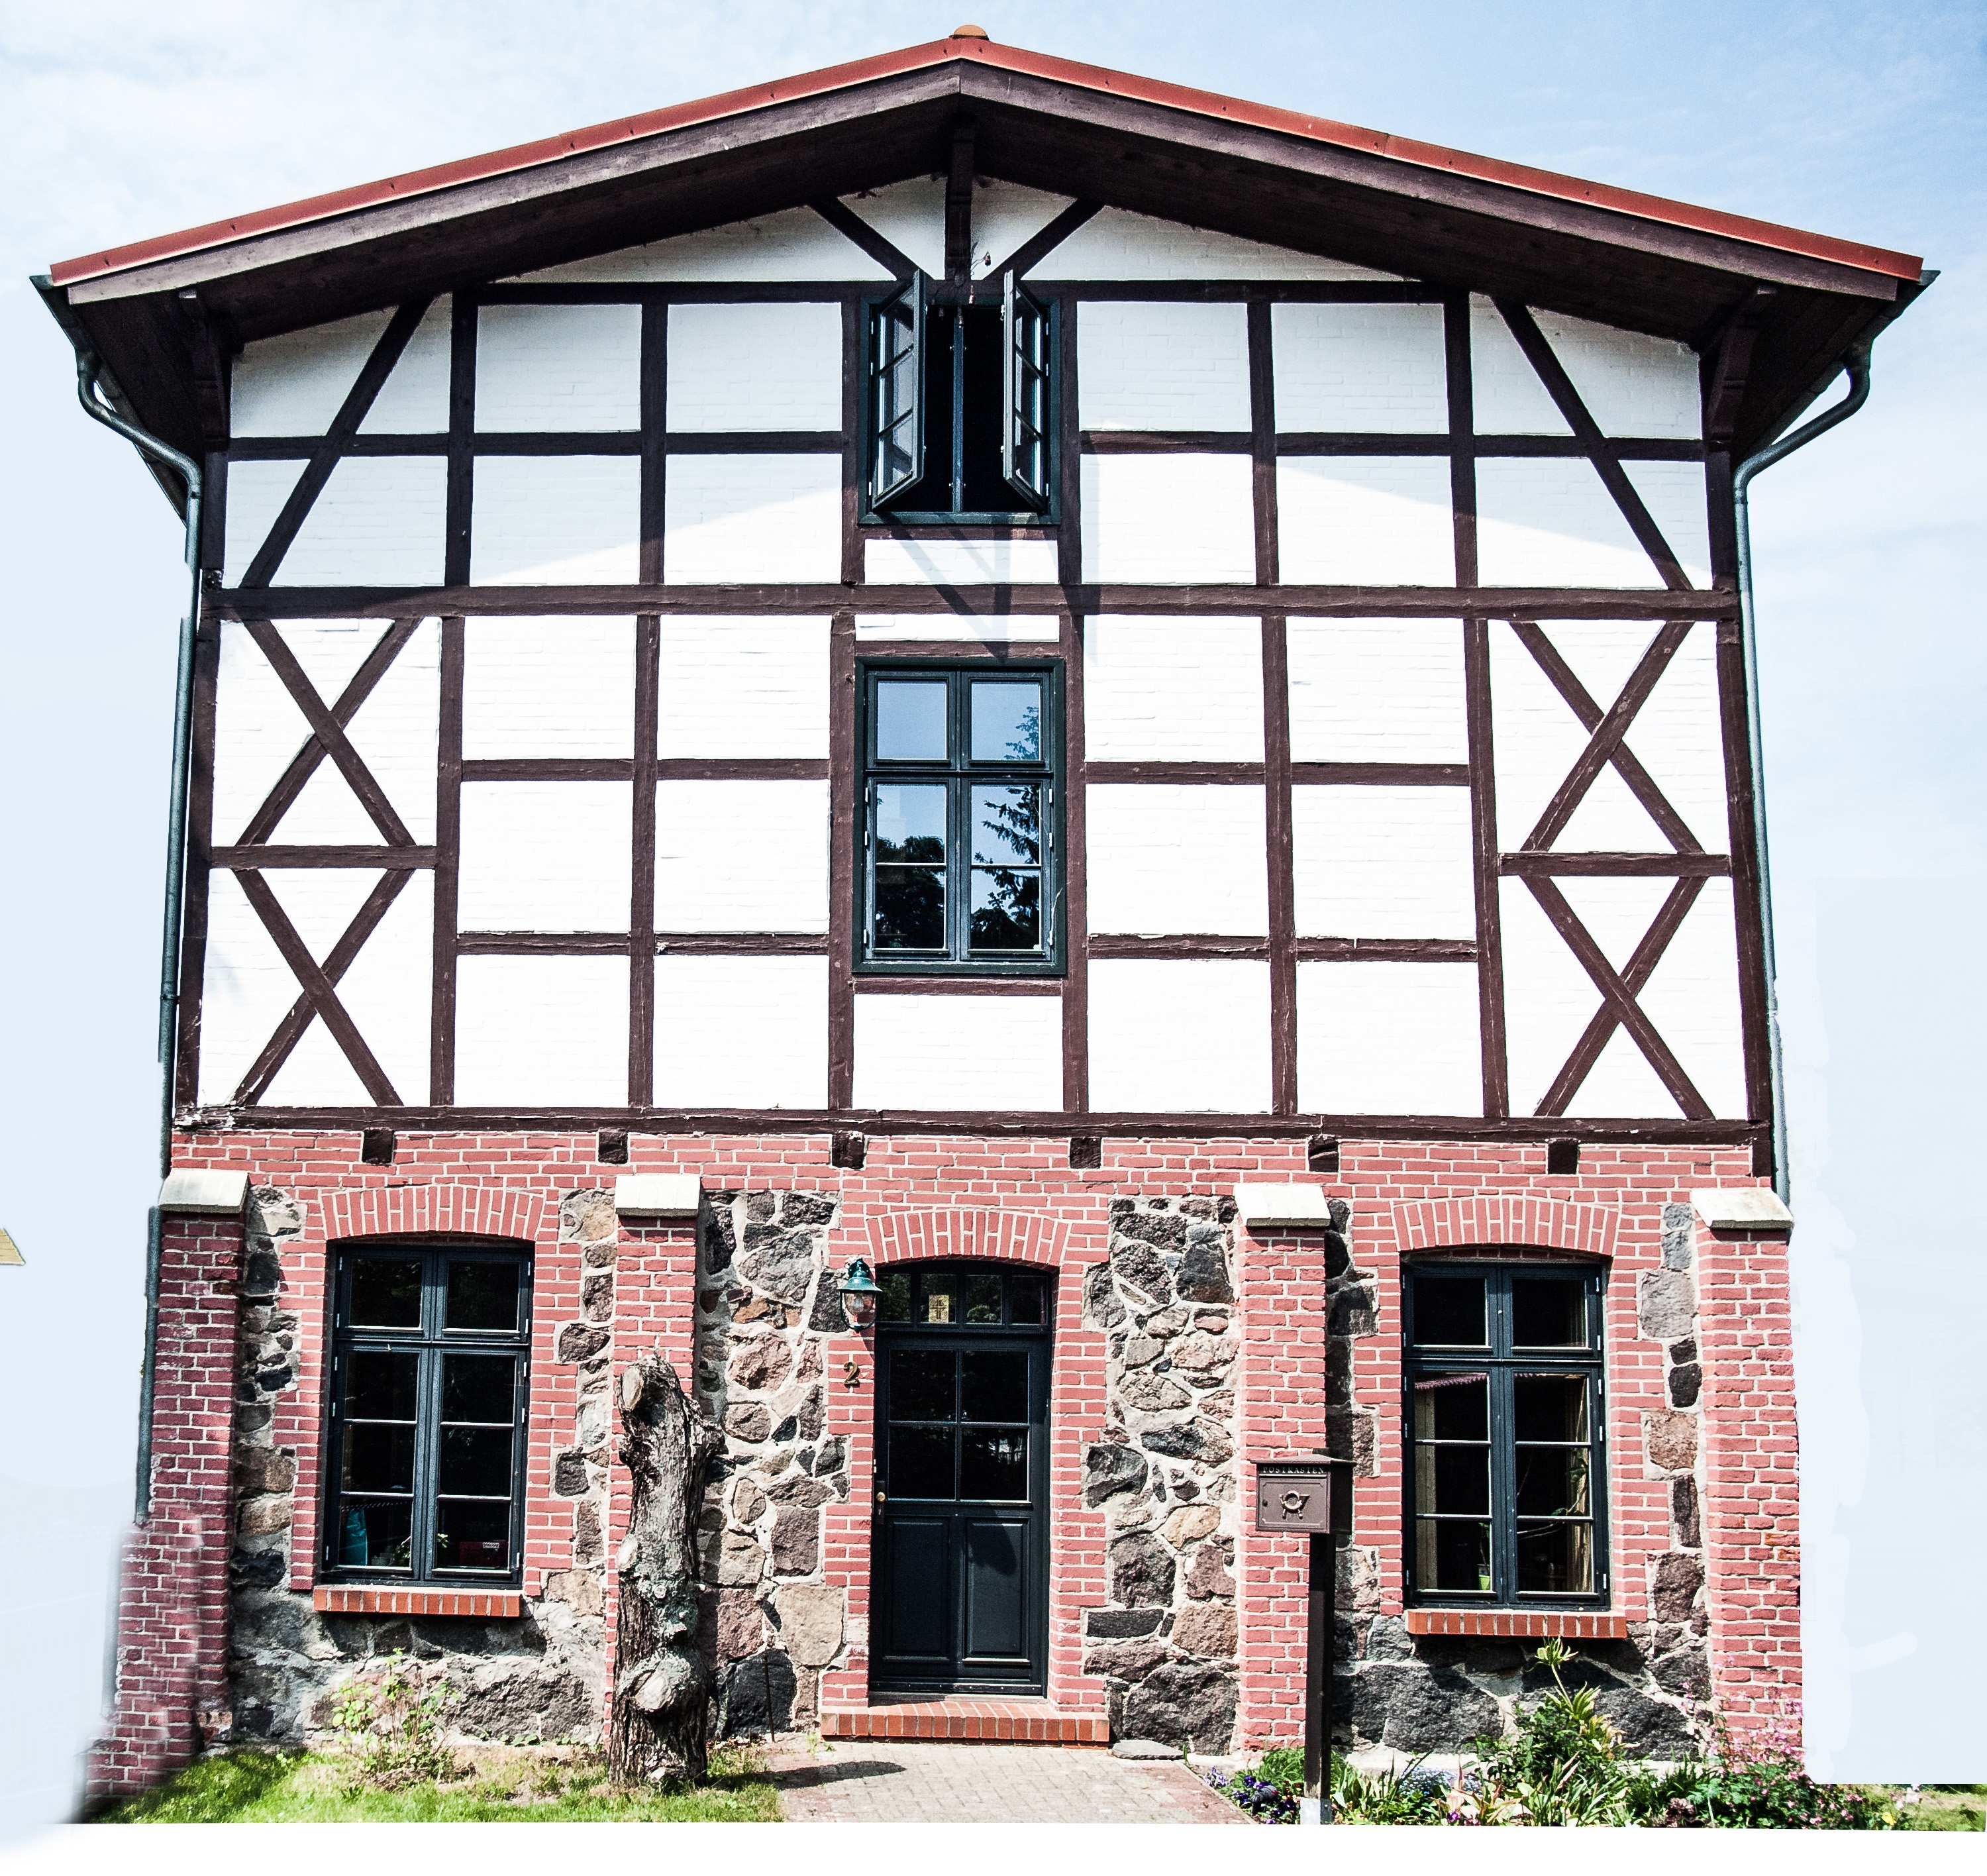
architecture, white, house, window, building, home, wall, bar, tower, cottage, brown, facade, property, natural stone, truss, outdoor structure